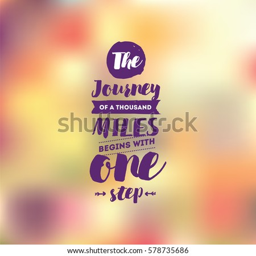
the journey of miles begins with step .